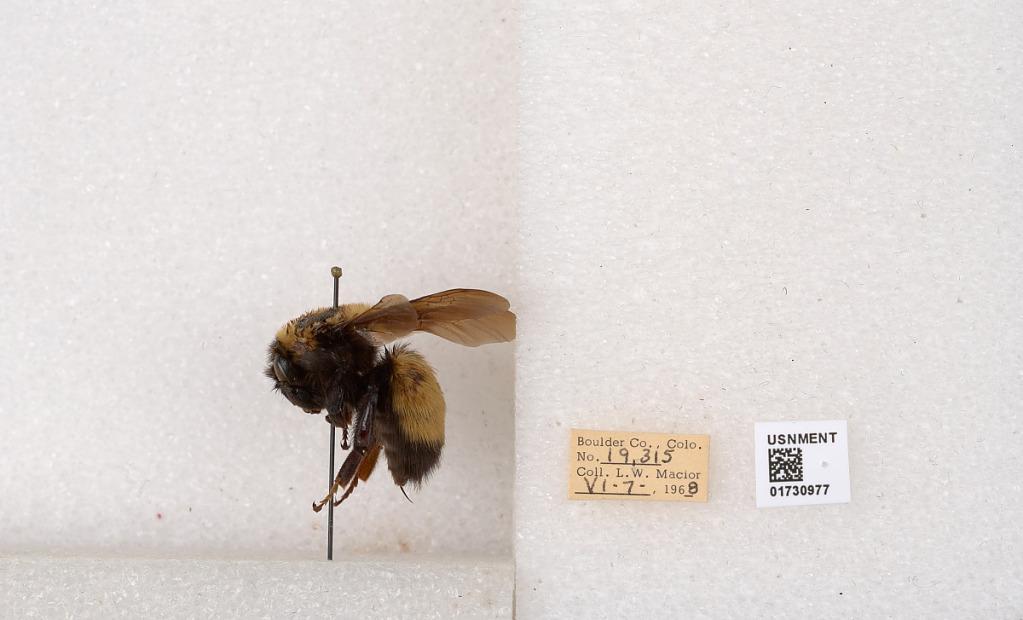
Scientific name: Bombus (Bombus) nevadensis Cresson
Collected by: L. Macior
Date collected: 1968-6-7
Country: United States
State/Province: Colorado
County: Boulder
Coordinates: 40.0925, -105.358